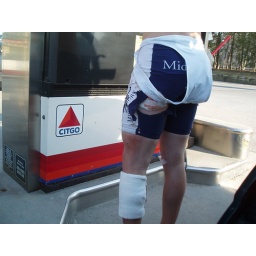
Macky filling the car up with gas in his torn spandex with all of his road rash fully visible...